Battle of Nineveh (612 BC)

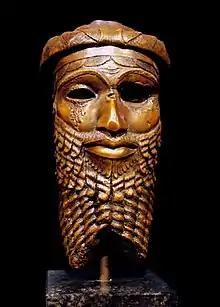
The "Mask of Sargon of Akkad" (dated circa 2250 BC) was found in 1931 in Nineveh: it was probably mutilated during the destruction of Nineveh by the Medes and Babylonians in 612 BC.

One of the recountings of the actual battle is taken from the excerpts of "Persica", written by Ctesias, preserved in Diodorus Siculus and Photius, whose account may have been mixed with accounts of other battles.